Struggle for the Matterhorn

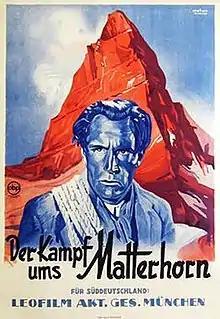
German theatrical release poster

Struggle for the Matterhorn is a 1928 German-Swiss silent drama film co-directed by Mario Bonnard and Nunzio Malasomma and starring Luis Trenker, Marcella Albani, and Alexandra Schmitt. The film is part of the popular cycle of mountain films of the 1920s and 1930s. Art direction was by Heinrich Richter. Trenker later remade the film as "The Challenge" in 1938.